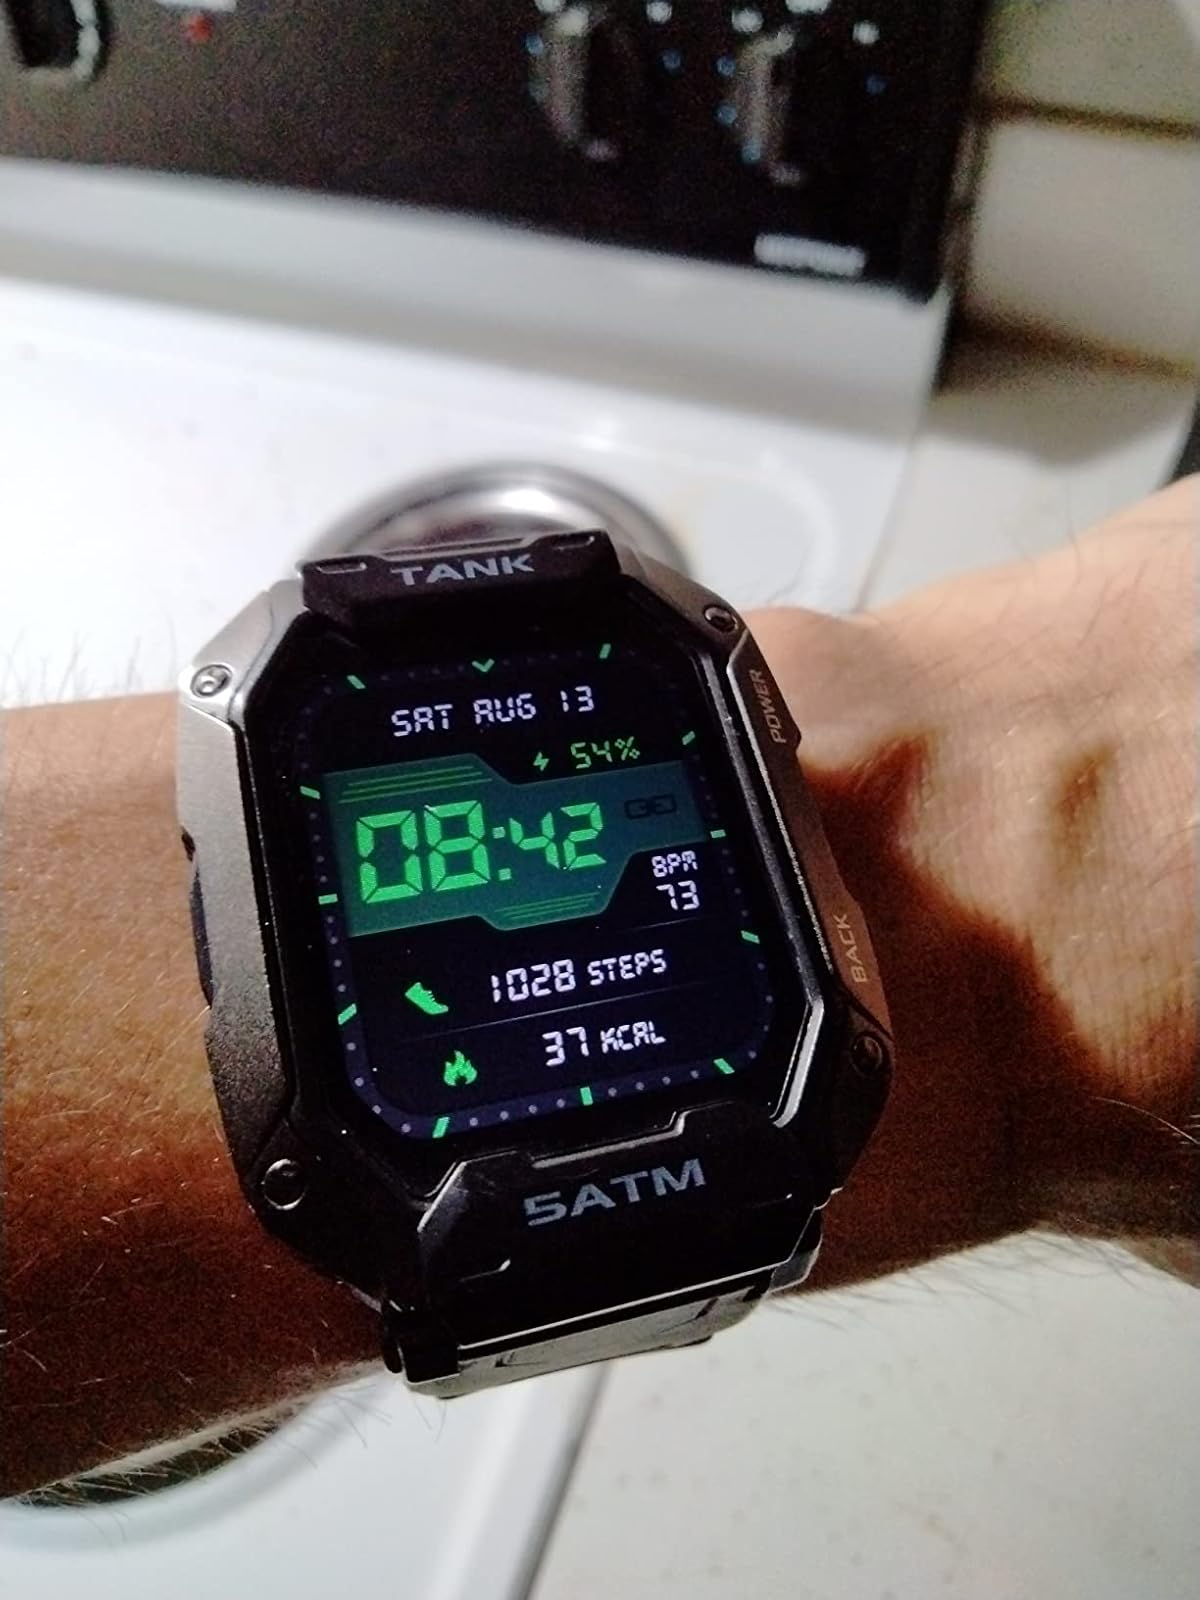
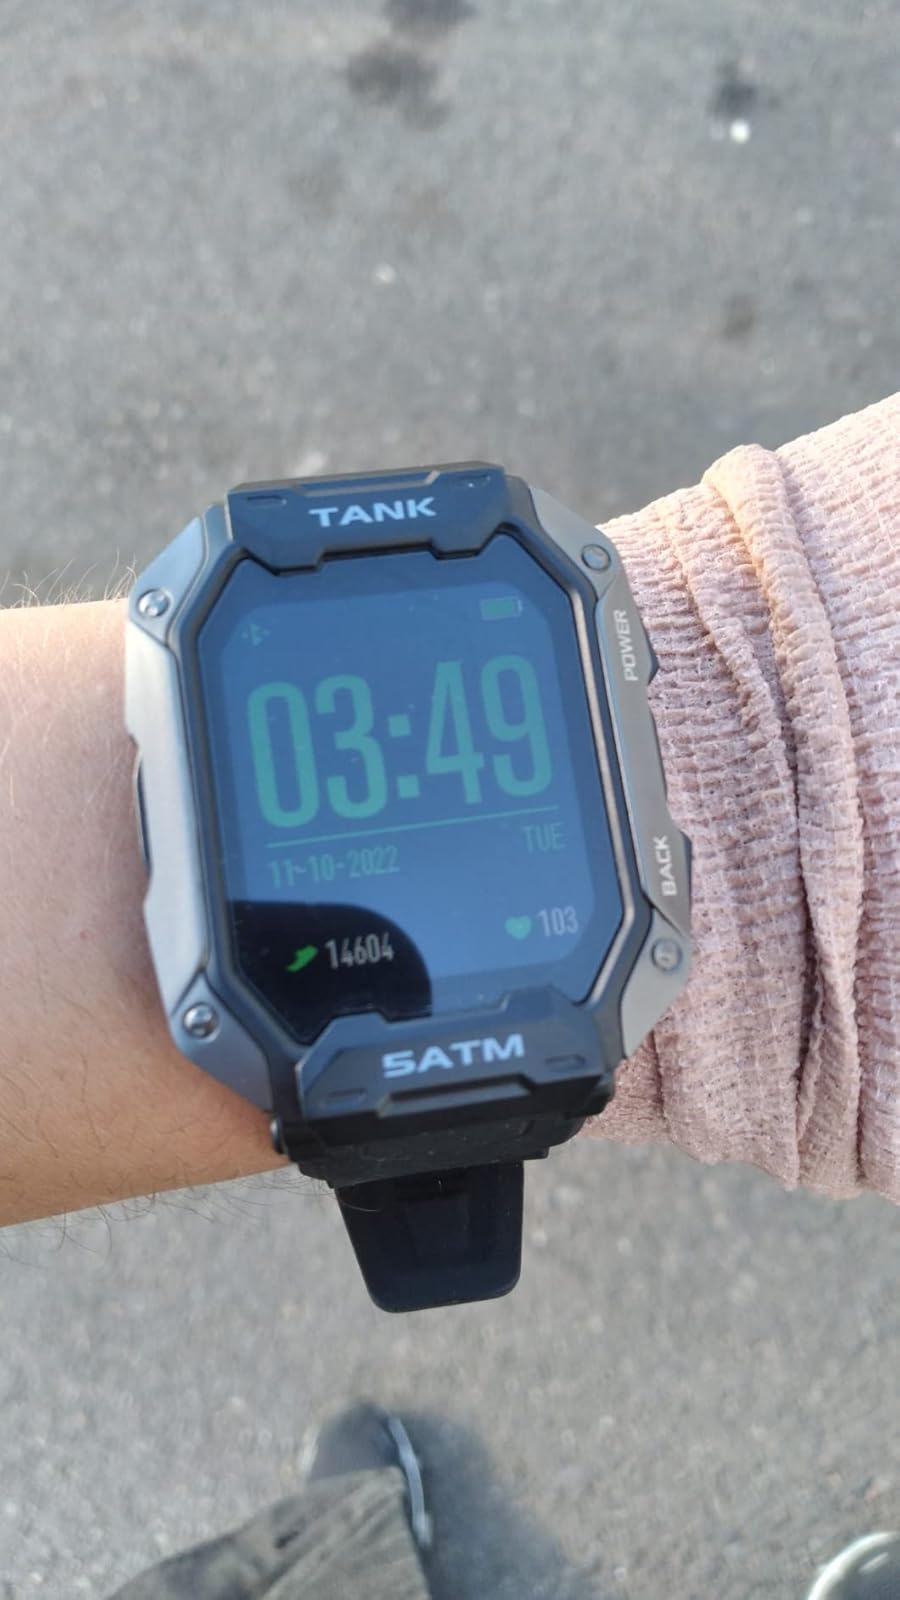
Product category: smartwatch
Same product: yes